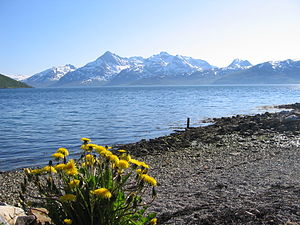
Kaldfjorden (Tromsø)
Udsigt fra Skulsfjorden ind i Kaldfjorden, juni 2005. Fjeldene i baggrunden ligger på vestside af Kaldfjorden.
Udsigt fra Skulsfjorden ind i Kaldfjorden, juni 2005. Fjeldene i baggrunden ligger på vestside af Kaldfjorden.
Kaldfjorden er en fjord på Kvaløya i Tromsø kommune i Troms og Finnmark fylke i Norge. Fjorden er 16 kilometer lang. Den begynder i den østlige ende af Vengsøyfjorden, lige sørøst for Vengsøya, mellem Klubbeneset i nord og Røsnes i syd.